Lacquerware

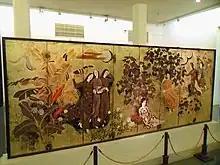
A lacquered folding screen

The Edo period (1603–1868) saw an increase in the focused cultivation of lacquer trees and the development of the techniques used. In the 18th century colored lacquers came into wider use. With the development of economy and culture, the artistic quality of lacquered furniture has improved. Hon'ami Kōetsu and Ogata Kōrin brought the designs of the Rinpa school of painting into lacquerware. From the middle of the Edo period, "inro" became popular as men's accessories, and wealthy merchants of the "chōnin" class and samurai class collected "inro" of high aesthetic value, precisely designed with lacquer. Marie Antoinette and Maria Theresa are known collectors of Japanese lacquerware and their collections are now often exhibited in the Louvre and the Palace of Versailles.